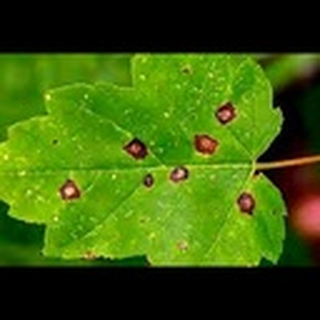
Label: cotton_target_spot